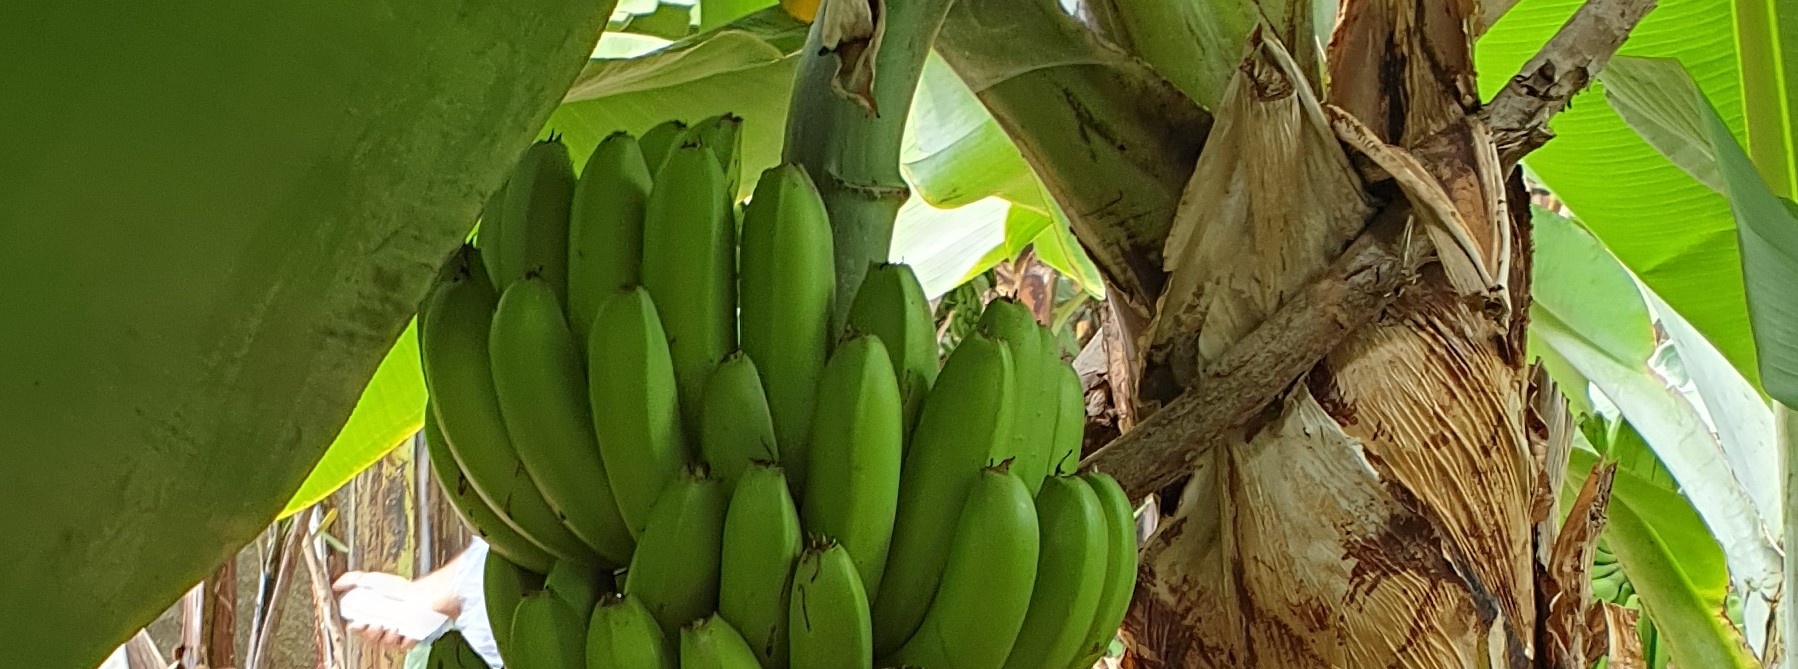
Label: Cut